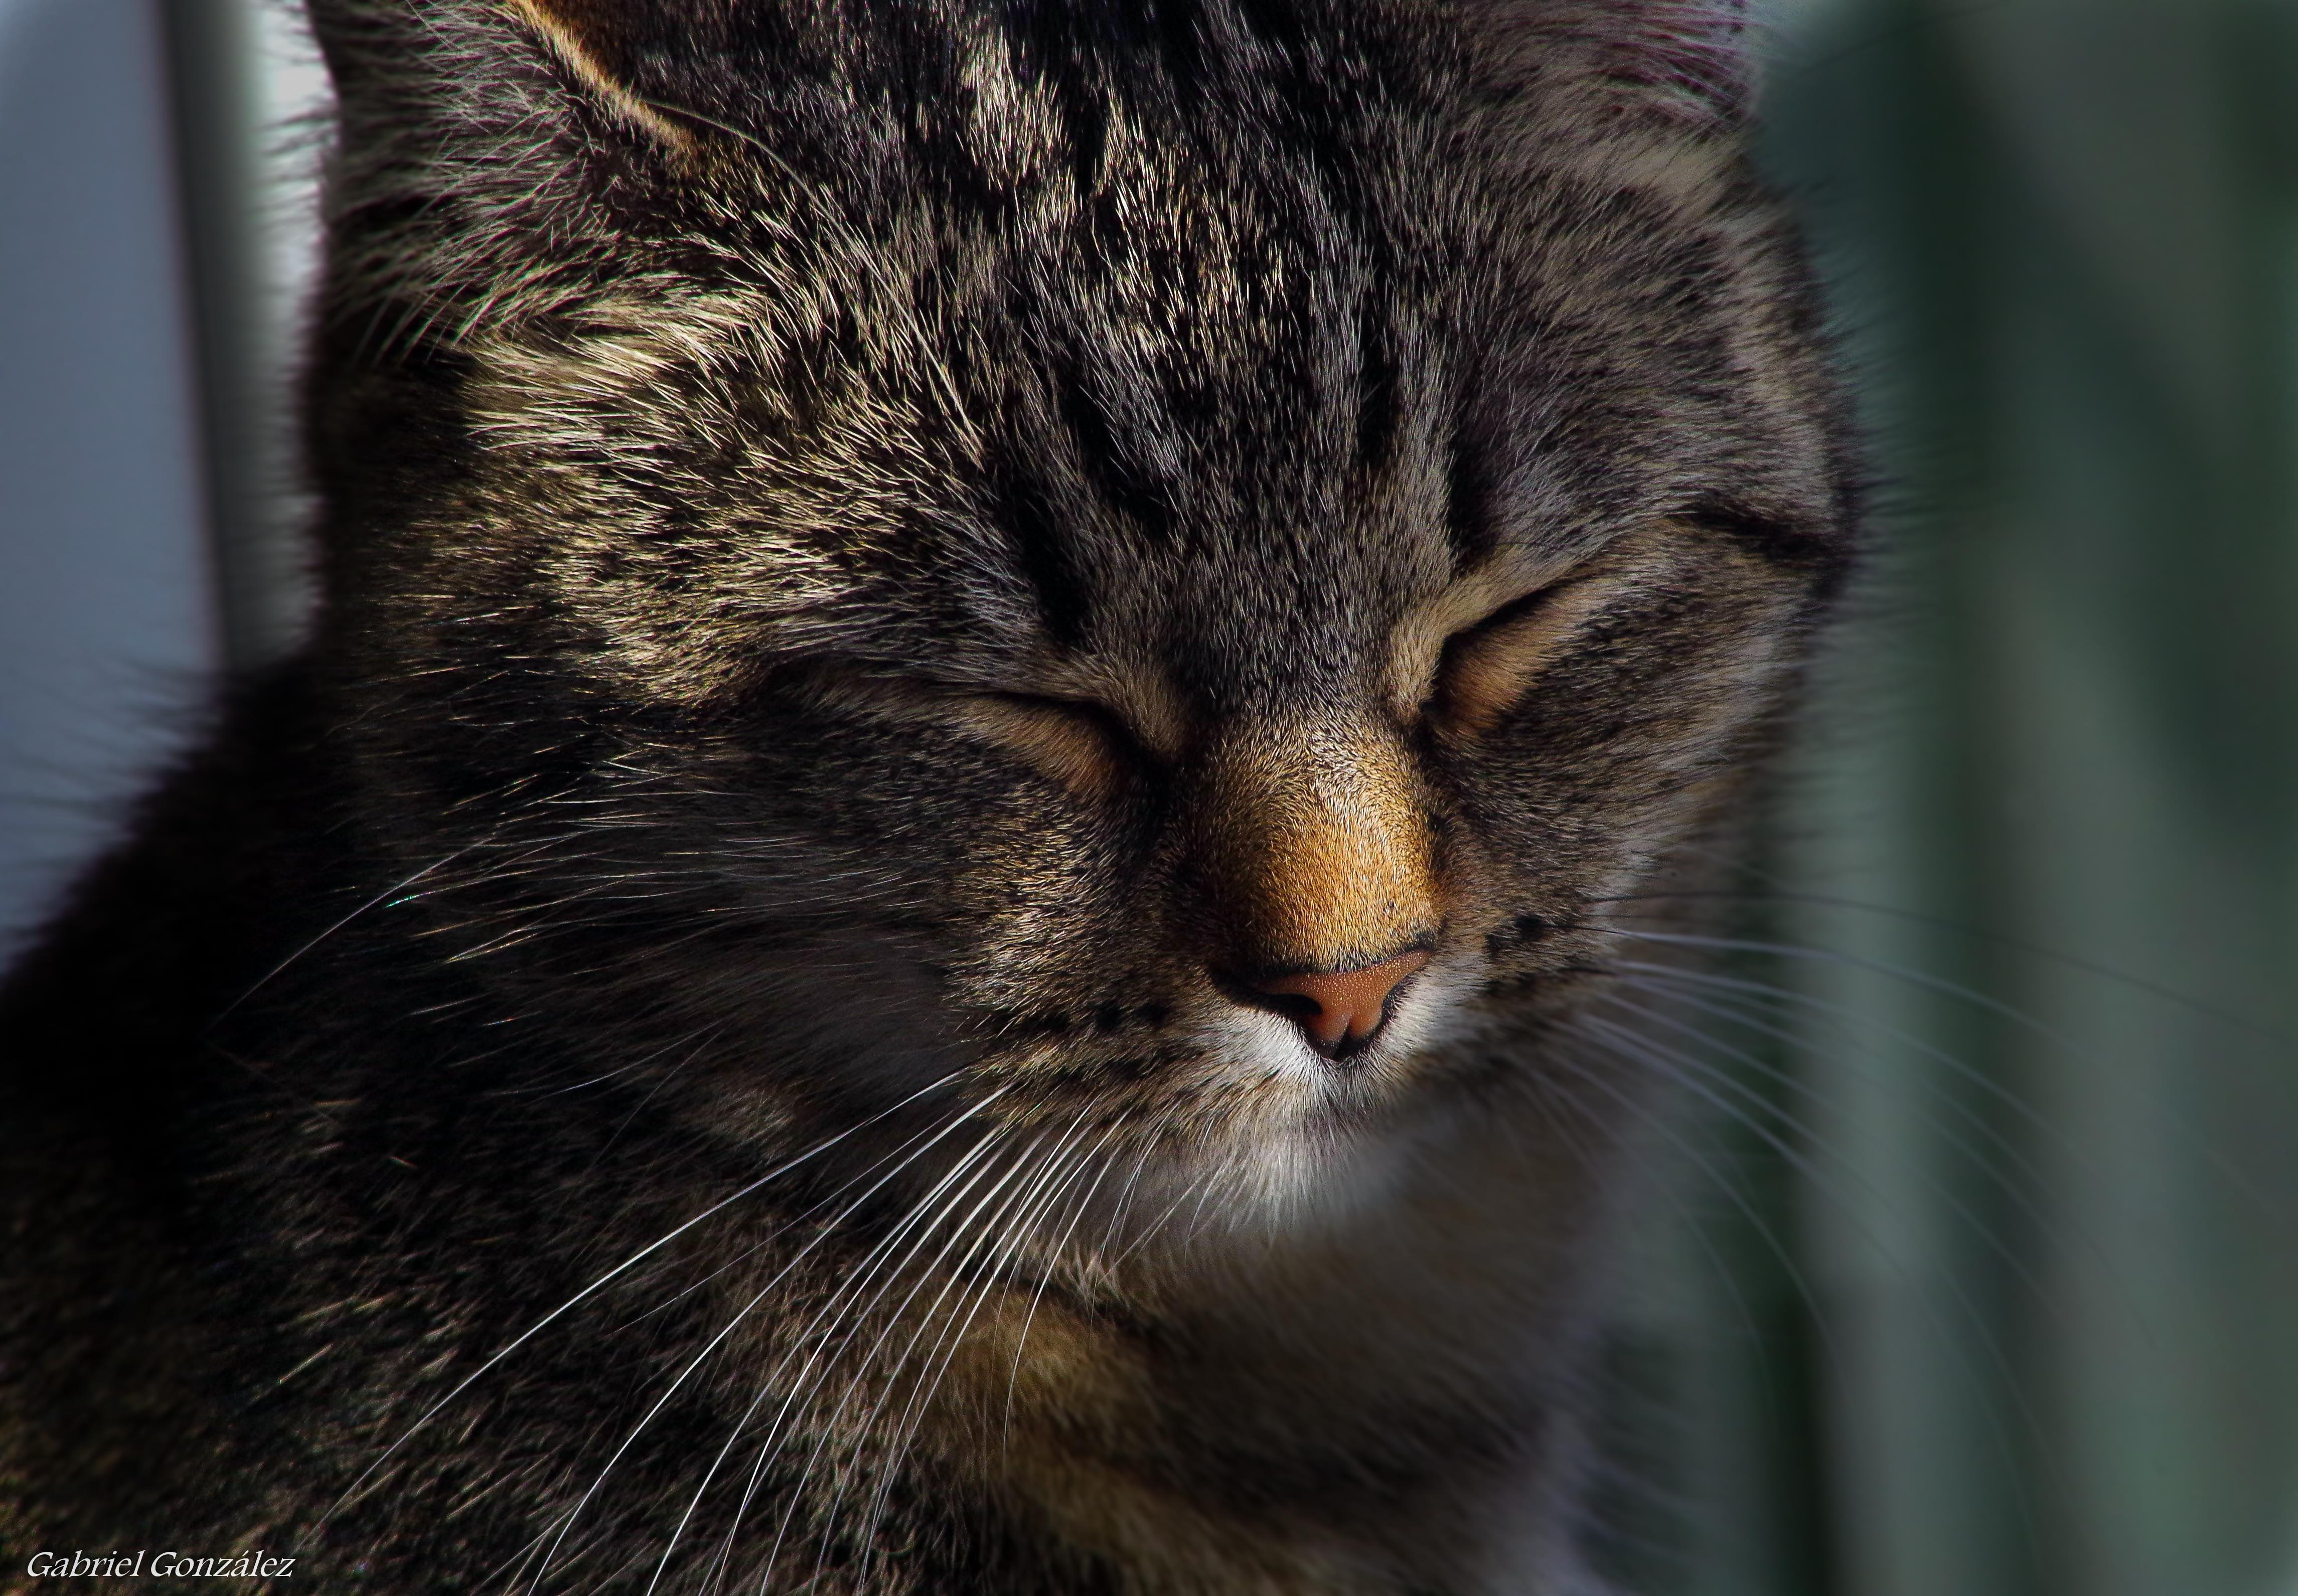
cat, mammal, fauna, close up, cats, nose, whiskers, snout, animals, vertebrate, gatos, ggl1, gaby1, animales, gphoto, sigma28200, pentaxk30, gabrielcoru a, tabby cat, european shorthair, wild cat, small to medium sized cats, cat like mammal, domestic short haired cat, pixie bob